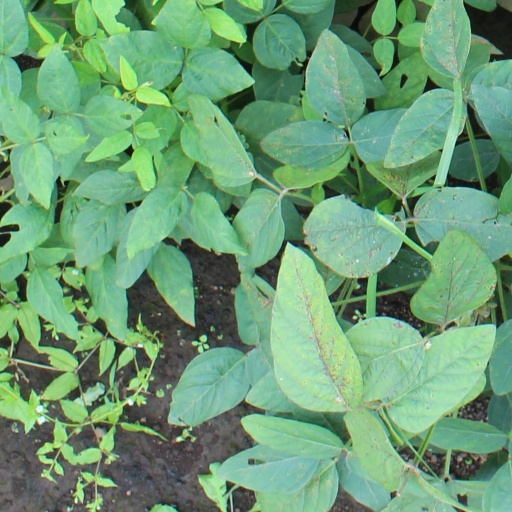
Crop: soybean